Nation of Islam

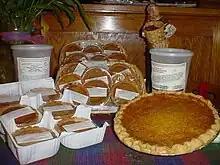
Bean pies are associated with the Nation and Elijah Muhammad encouraged their consumption.

According to Nation teaching, one of the god-scientists was a renegade and, 66 trillion years ago, tried to destroy the Earth with explosives. The resulting explosion forced a chunk of the Earth's mass into orbit, where it became the moon. One of the 13 tribes was trapped on the moon, where they died due to lack of water. The Nation also maintains that 15,000 years ago, the god-scientists wrote down knowledge of the future in a text, the Mother Book, parts of which have passed down in the Torah, Gospels, and Quran.